War of the currents

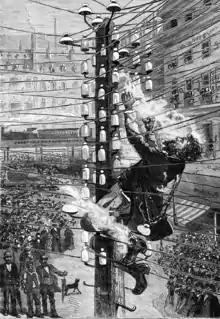
The death of Western Union Lineman John Feeks led to laws finally being passed to move AC lines underground in New York City.

1889 saw another round of deaths attributed to alternating current including a lineman in Buffalo, New York, four linemen in New York City, and a New York fruit merchant who was killed when the display he was using came in contact with an overhead line. NYC Mayor Hugh J. Grant, in a meeting with the Board of Electrical Control and the AC electric companies, rejected the claims that the AC lines were perfectly safe saying "we get news of all who touch them through the coroners office". On October 11, 1889, John Feeks, a Western Union lineman, was high up in the tangle of overhead electrical wires working on what were supposed to be low-voltage telegraph lines in a busy Manhattan district. As the lunchtime crowd below looked on he grabbed a nearby line that, unknown to him, had been shorted many blocks away with a high-voltage AC line. The jolt entered through his bare right hand and exited his left steel studded climbing boot. Feeks was killed almost instantly, his body falling into the tangle of wire, sparking, burning, and smoldering for the better part of an hour while a horrified crowd of thousands gathered below. The source of the power that killed Feeks was not determined although United States Illuminating Company lines ran nearby.